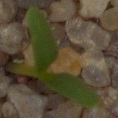
Label: sugar_beet